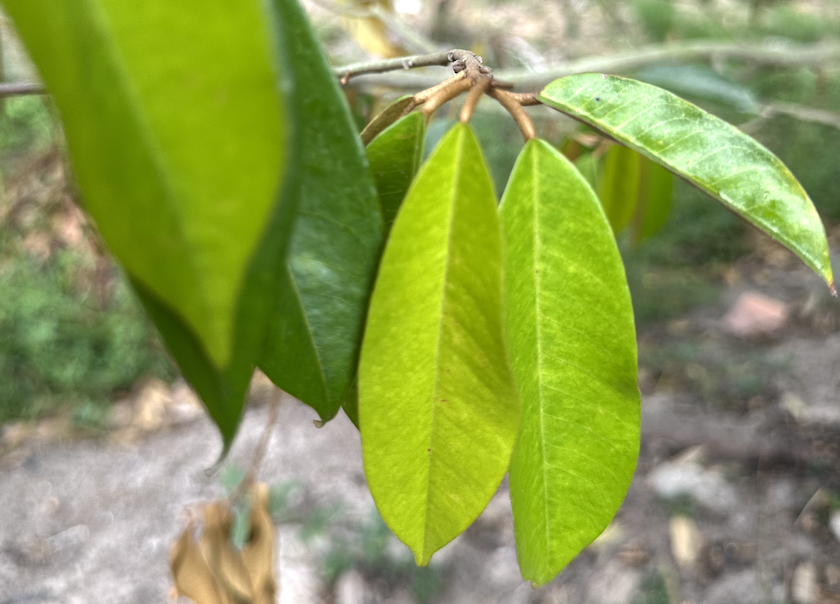
Label: yellow_leaf